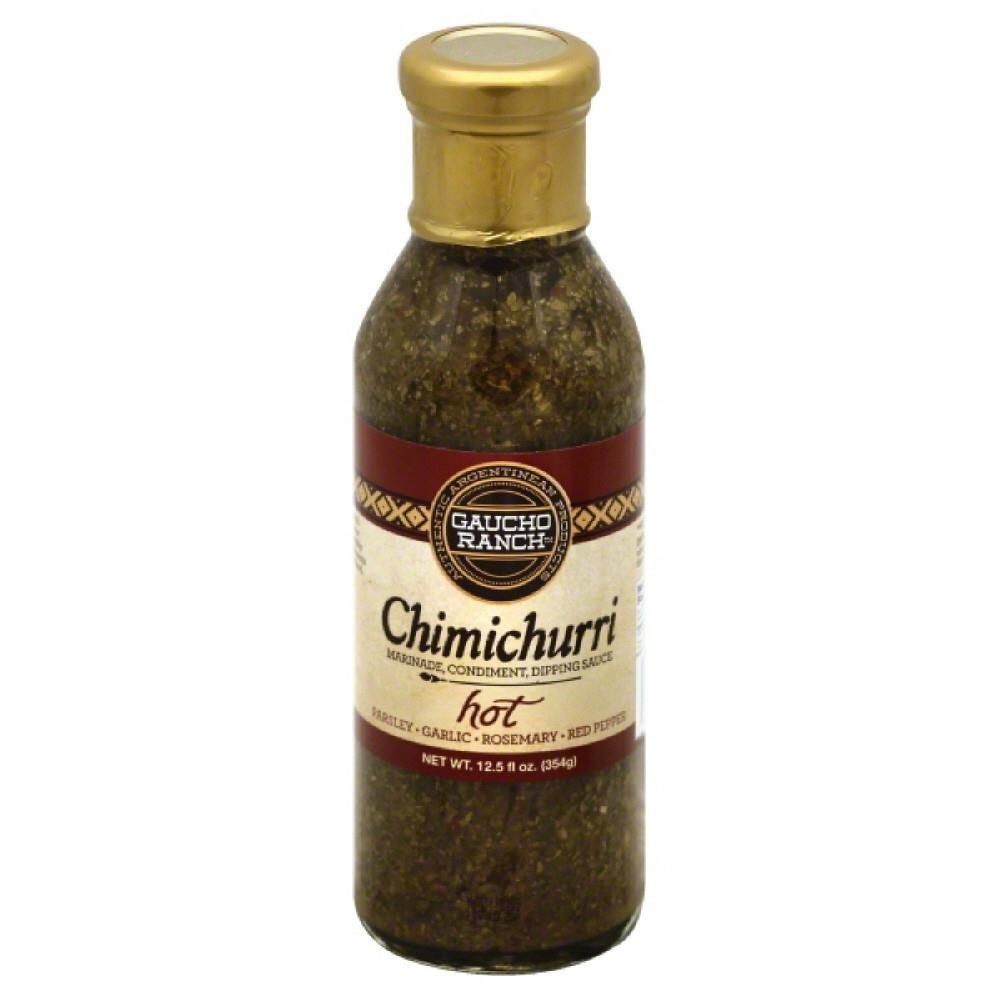
Item Name: Gaucho Ranch Sauce Chimichurri Hot, 12.5 oz
Bullet Point: Prepared in a dedicated Gluten-free allergy-friendly facility
Value: 12.5
Unit: oz

Price: 11.49